Enrico Cibelli

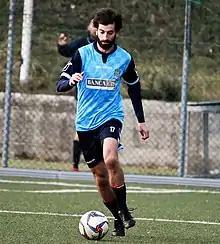
Enrico Cibelli playing for Tre Penne in 2019

Enrico Cibelli (born 14 July 1987) is a retired Sammarinese footballer. He last played as a midfielder for Tre Penne and formerly the San Marino national football team.